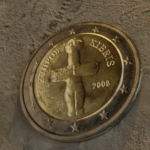
Coin value: 2euro
Country: cy
Edition: standard